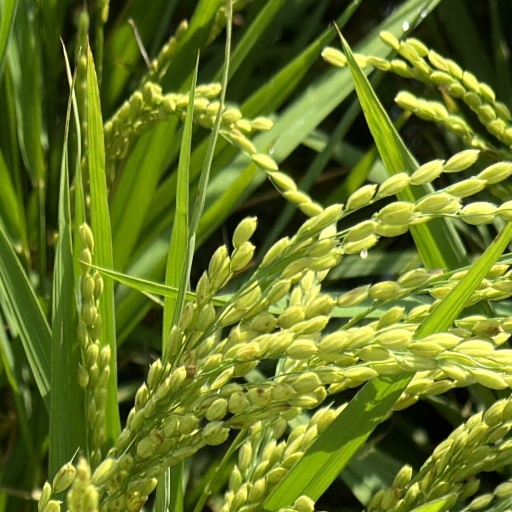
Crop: rice